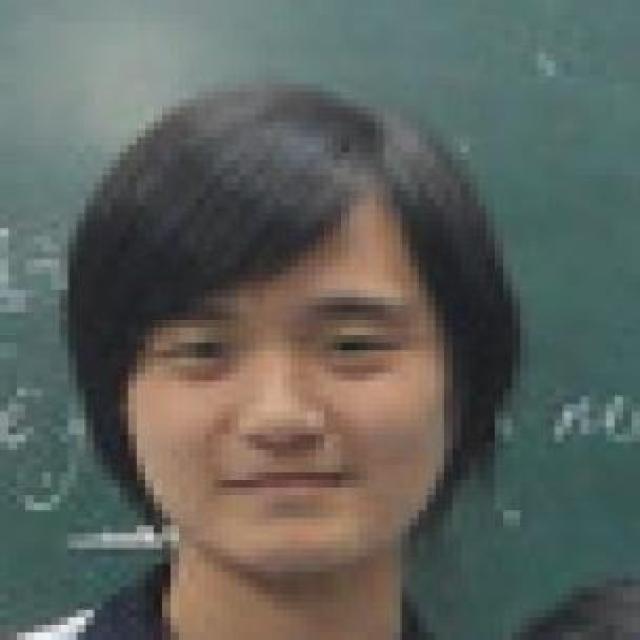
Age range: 13-20